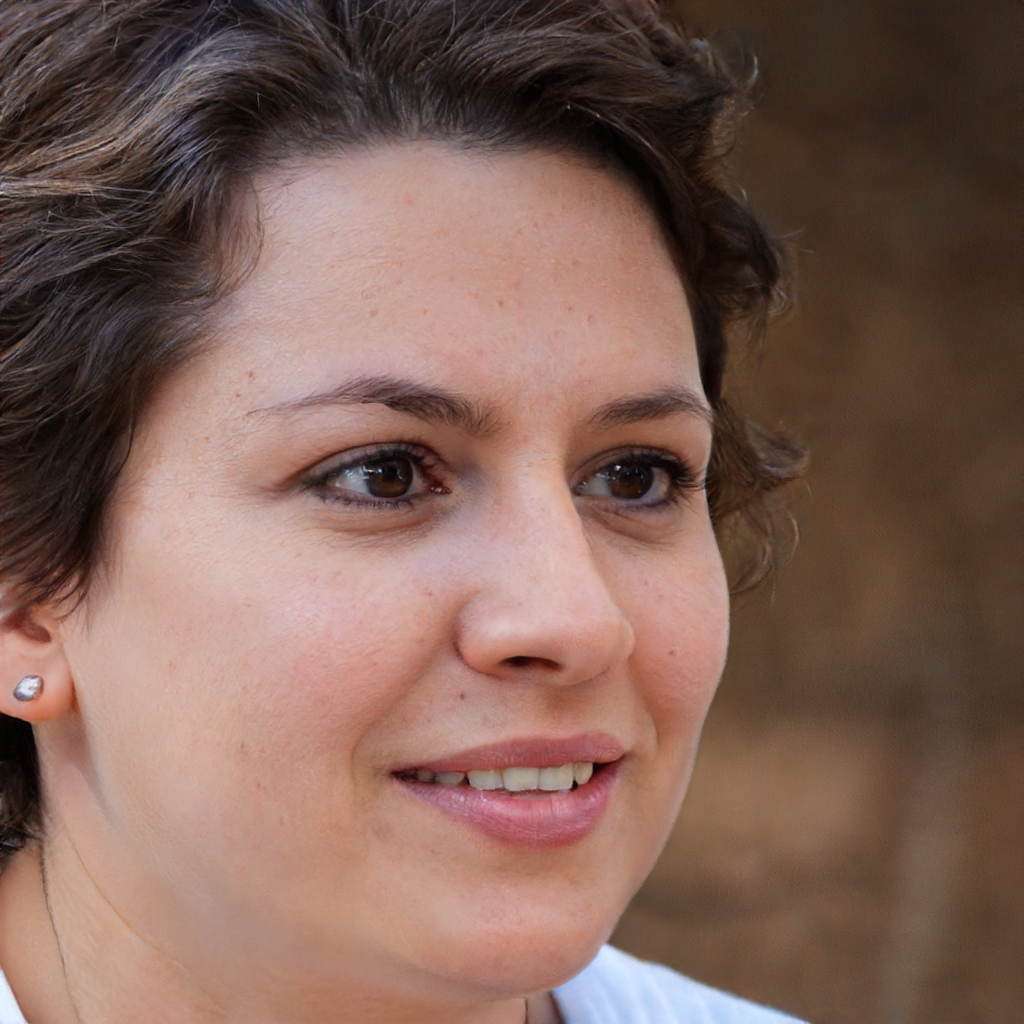
Gender: Female